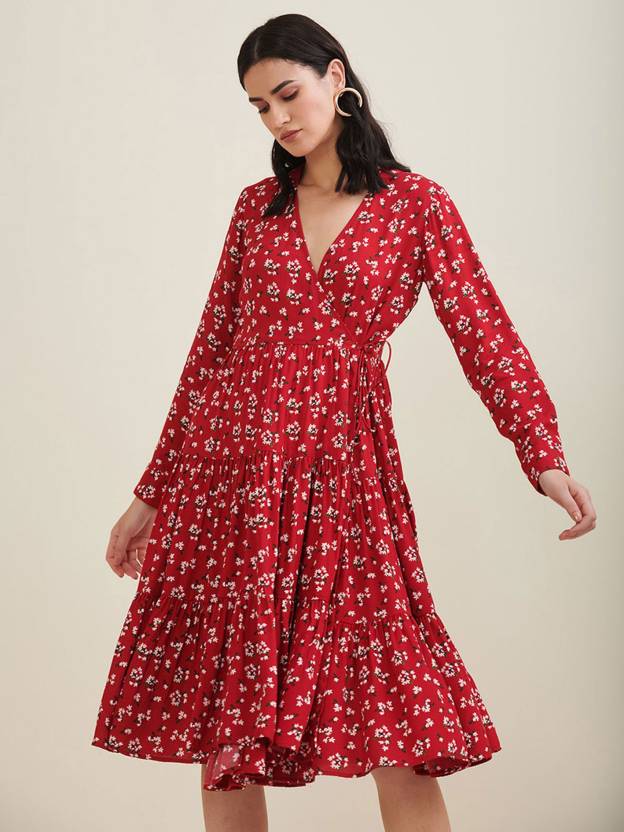
Product: Women Skater Red, White Dress
Price: ₹578
Colors: Red and  White